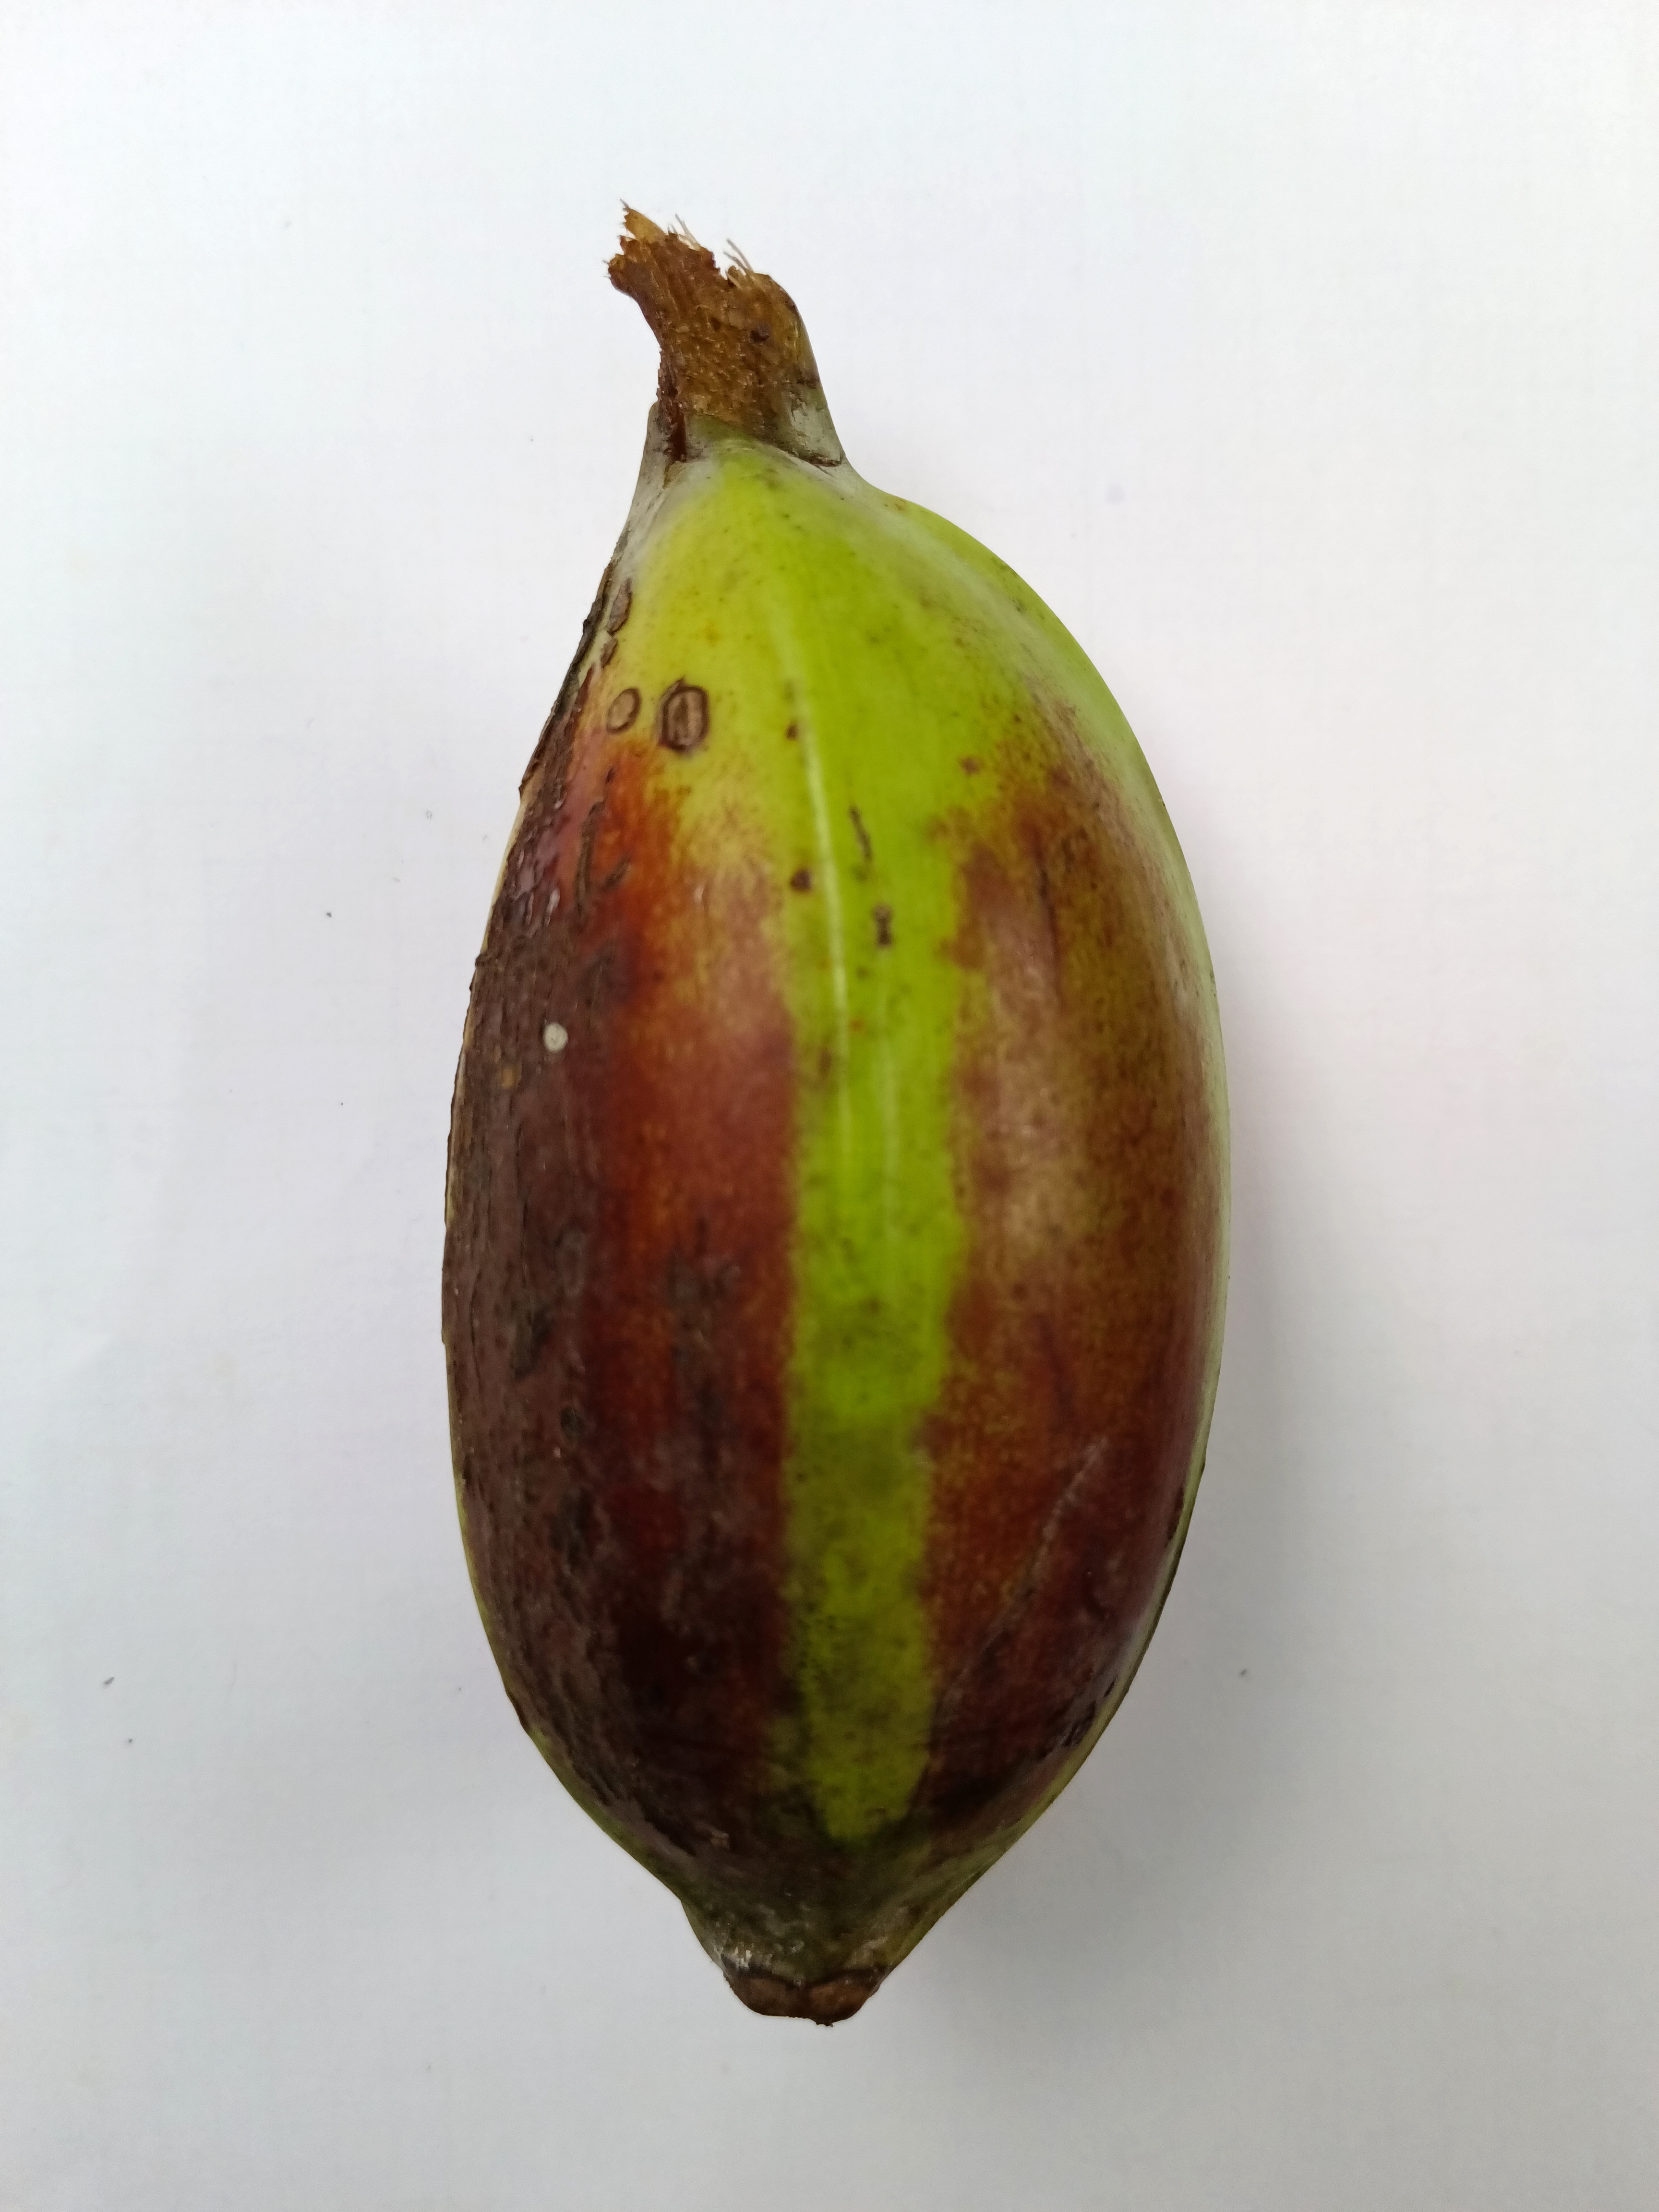
Banana variety: Bichi